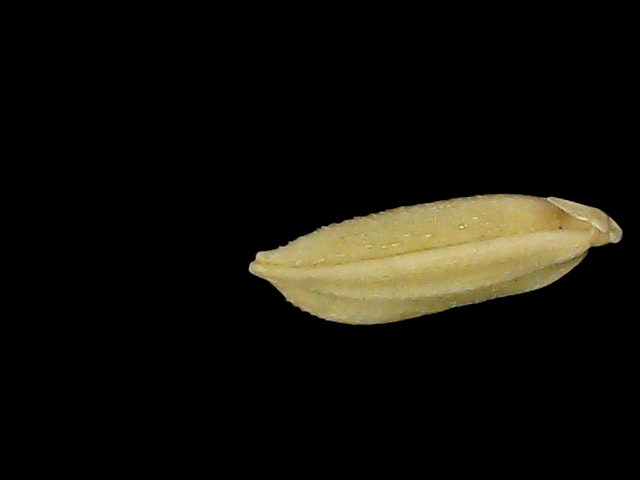
Rice variety: Bd85